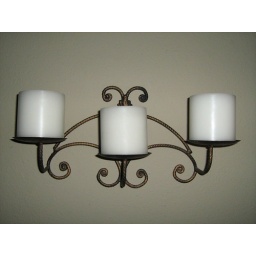
The white candles against the white background keeps the photo simple and clean.